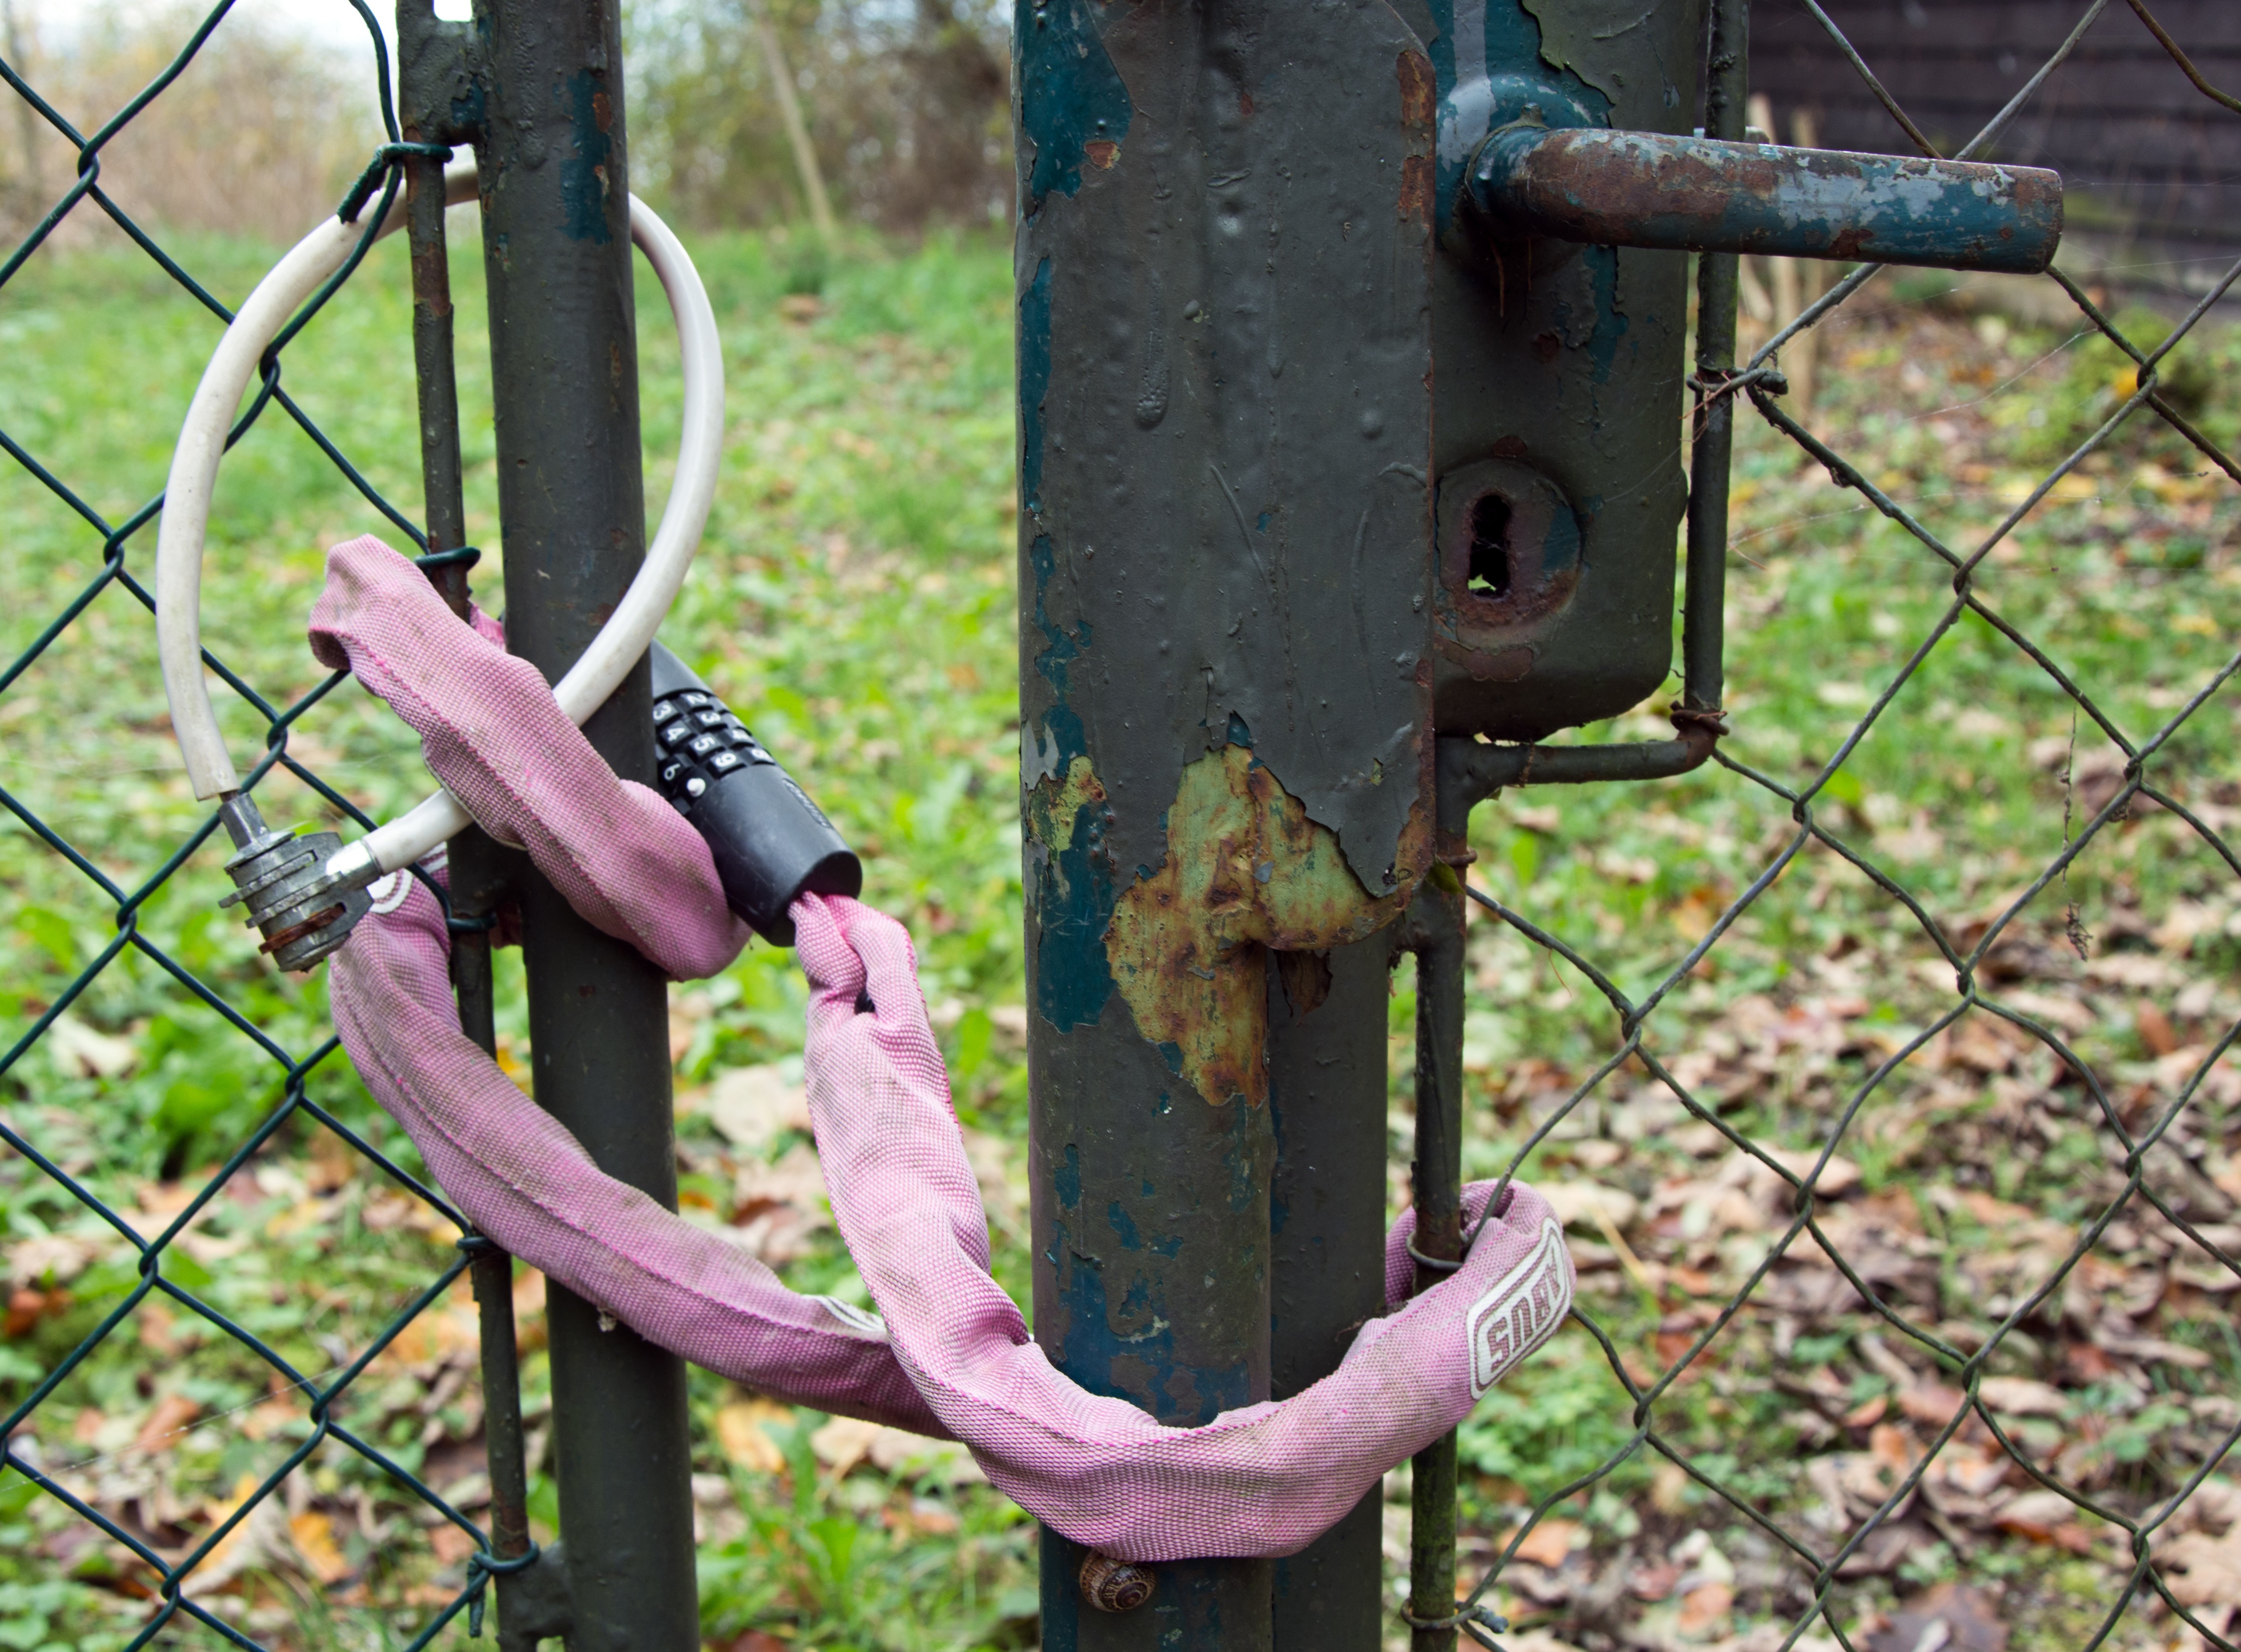
tree, branch, wildlife, metal, castle, security, fauna, padlock, grid, castles, locked, locks to, capping, sure, combination, combination lock, lockable, woody plant